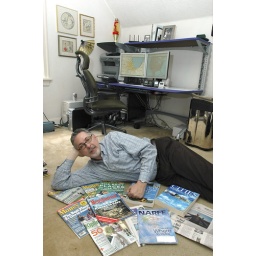
Bert Sperling in his Portland, Oregon home office with some of the magazines that have published his &amp;quot;Best Places&amp;quot; lists.